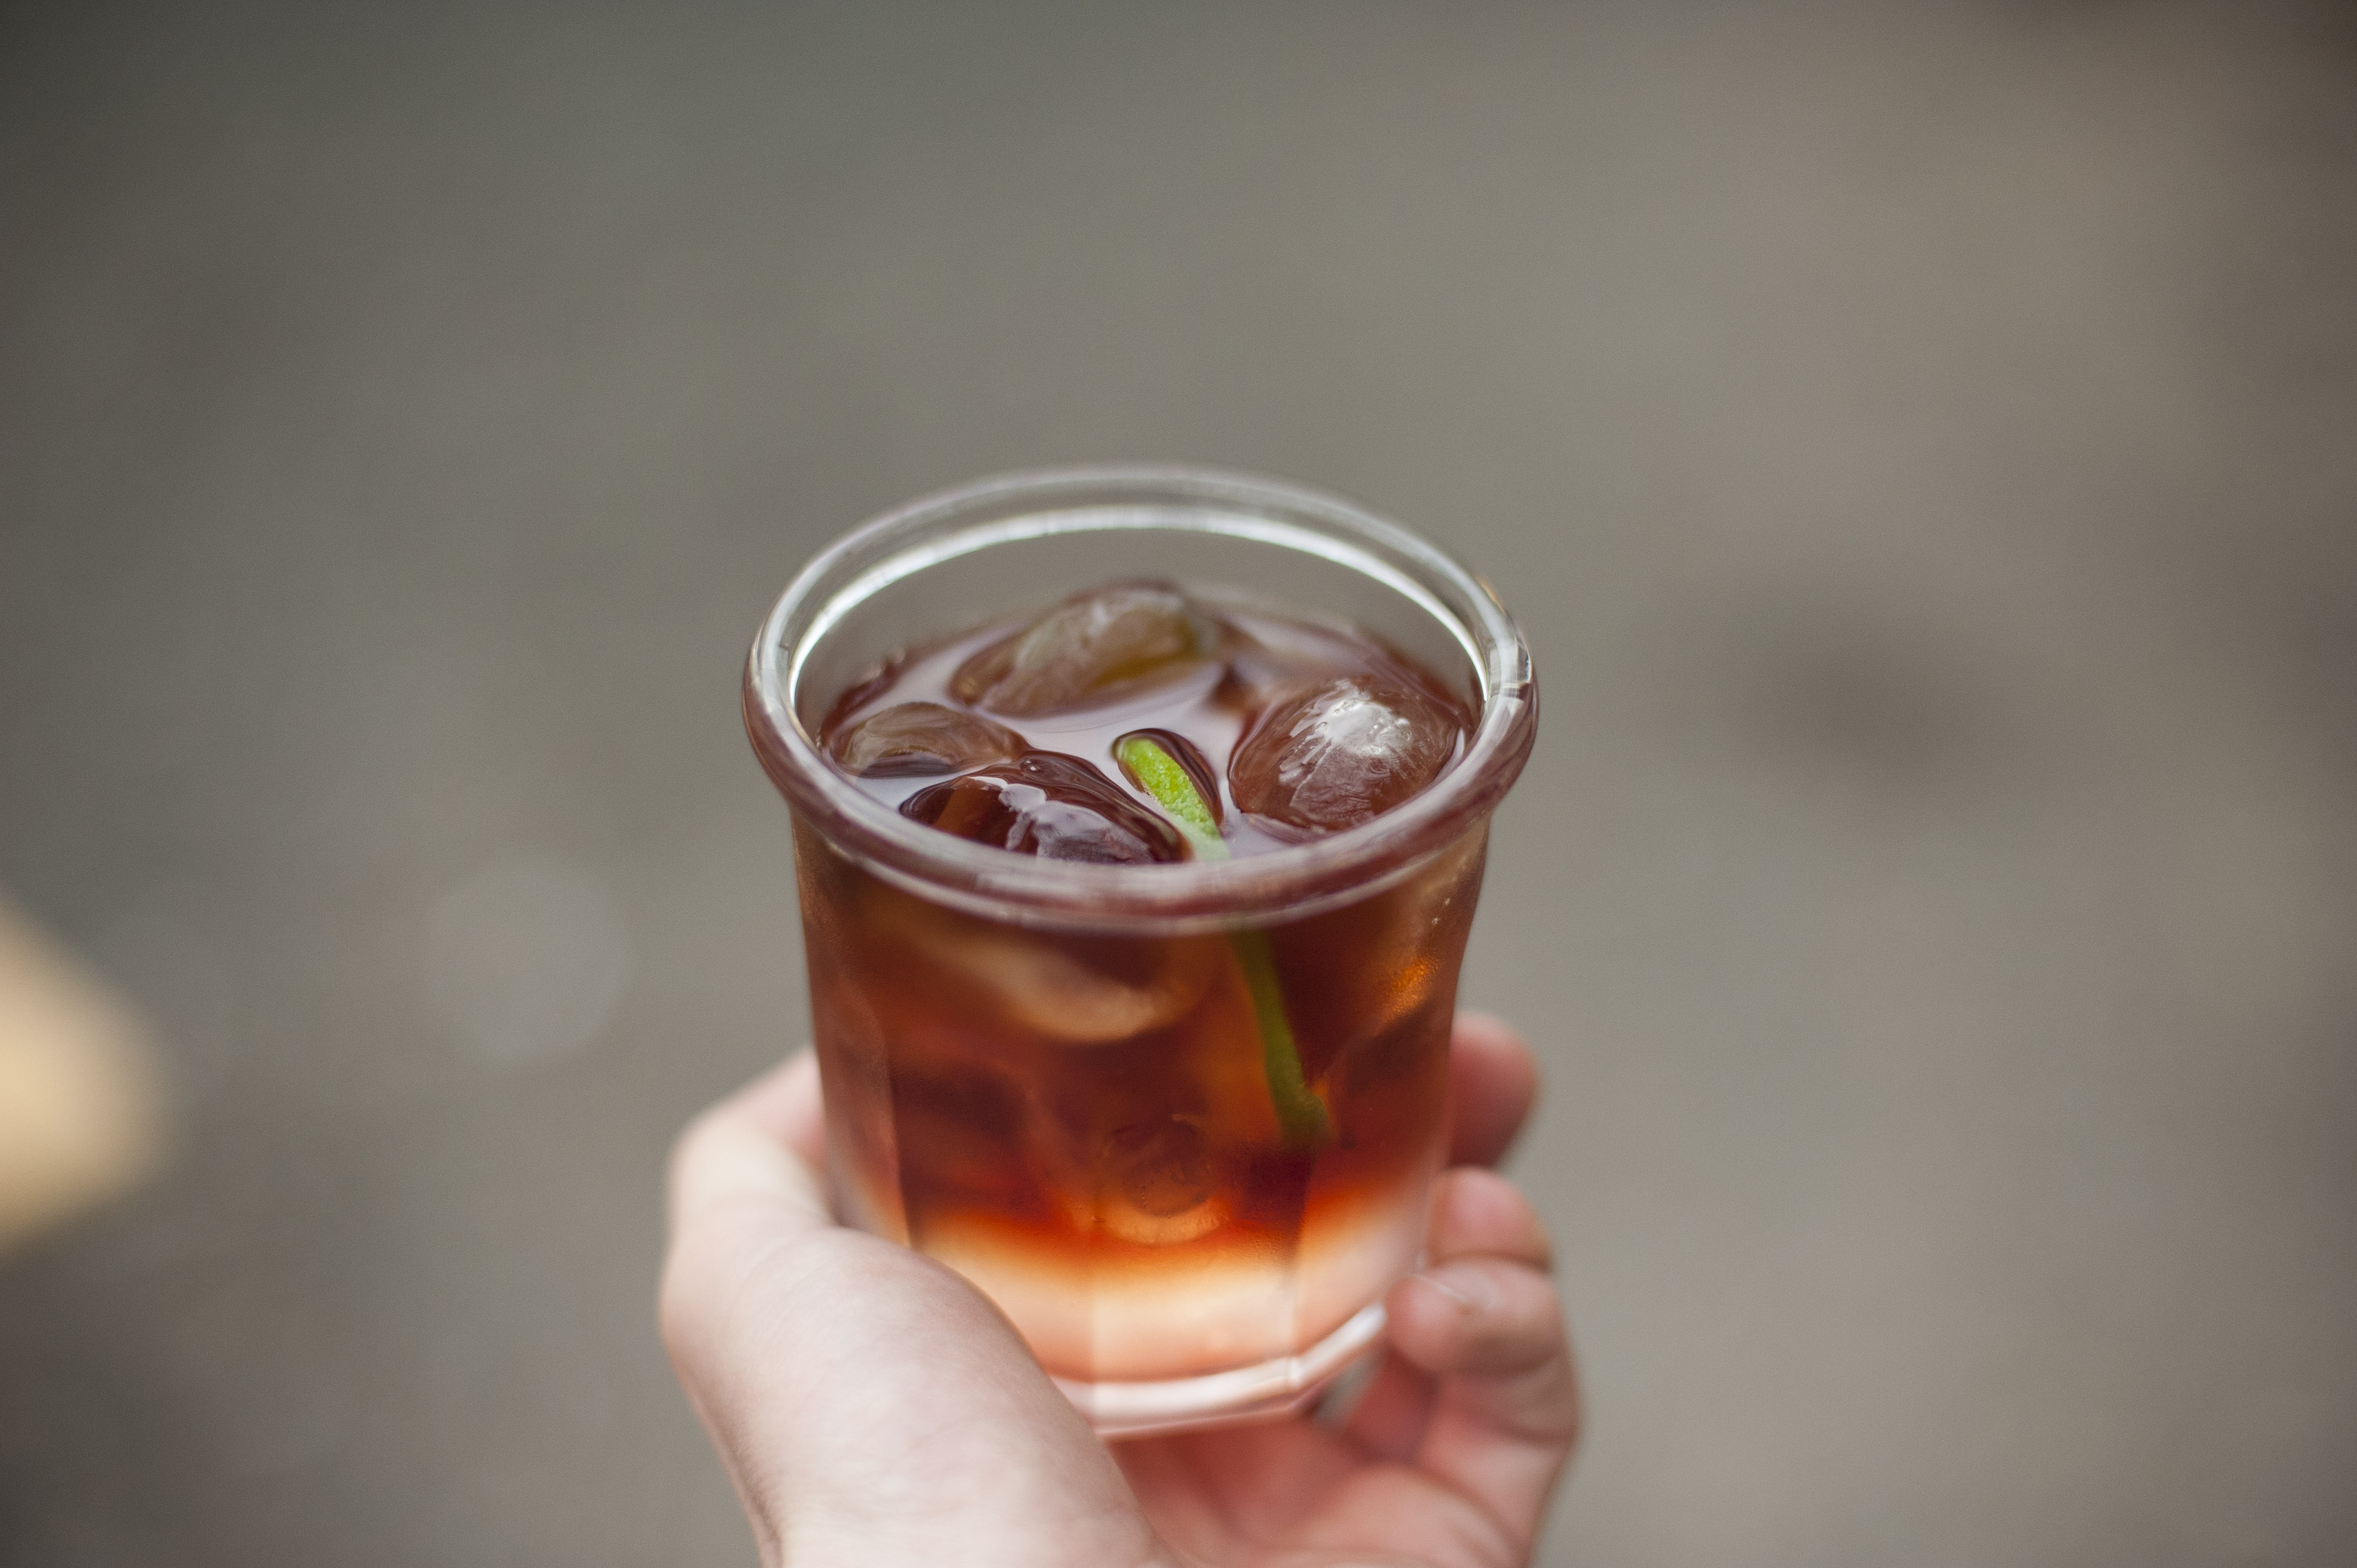
drink, cocktail, party drink, rum, tableware, ice cube, drinkware, jagermeister, liquid, fluid, ingredient, beer, alcoholic beverage, non alcoholic beverage, Disaronno, cuisine, tennessee whiskey, dish, glass, alcohol, vermouth, distilled beverage, Fuller's london pride, soft drink, iced tea, brandy, chinese herb tea, serveware, liqueur, barware, Rhum agricole, cuba libre, highball glass, classic cocktail, aperitif, old fashioned glass, rusty nail, long island iced tea, sazerac, pint, apple cider, amaretto, old fashioned